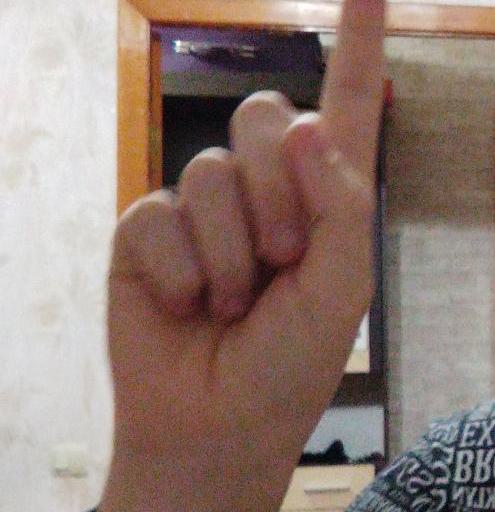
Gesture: one